Free energy principle

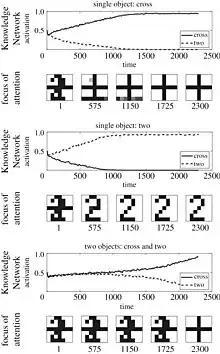
Simulation of the results achieved from a selective attention task carried out by the Bayesian reformulation of the SAIM entitled PE-SAIM in multiple objects environment. The graphs show the time course of the activation for the FOA and the two template units in the Knowledge Network.

With regard to the top-down vs. bottom-up controversy, which has been addressed as a major open problem of attention, a computational model has succeeded in illustrating the circular nature of the interplay between top-down and bottom-up mechanisms. Using an established emergent model of attention, namely SAIM, the authors proposed a model called PE-SAIM, which, in contrast to the standard version, approaches selective attention from a top-down position. The model takes into account the transmission of prediction errors to the same level or a level above, in order to minimise the energy function that indicates the difference between the data and its cause, or, in other words, between the generative model and the posterior. To increase validity, they also incorporated neural competition between stimuli into their model. A notable feature of this model is the reformulation of the free energy function only in terms of prediction errors during task performance: